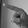
ASL letter: P